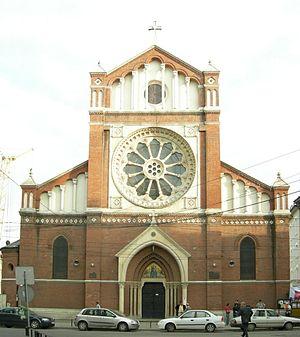
L'archidiocèse métropolitain de Bucarest, est une circonscription ecclésiastique de l'Église catholique en Roumanie dont le siège est situé à Bucarest, capitale de la Roumanie. Mᵍʳ Aurel Percă est archevêque de Bucarest depuis 2019.